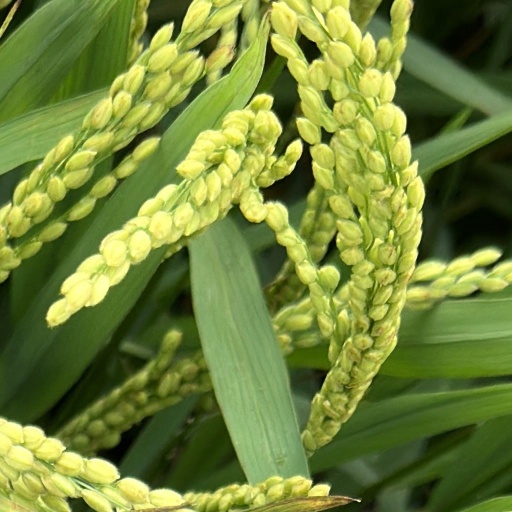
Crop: rice